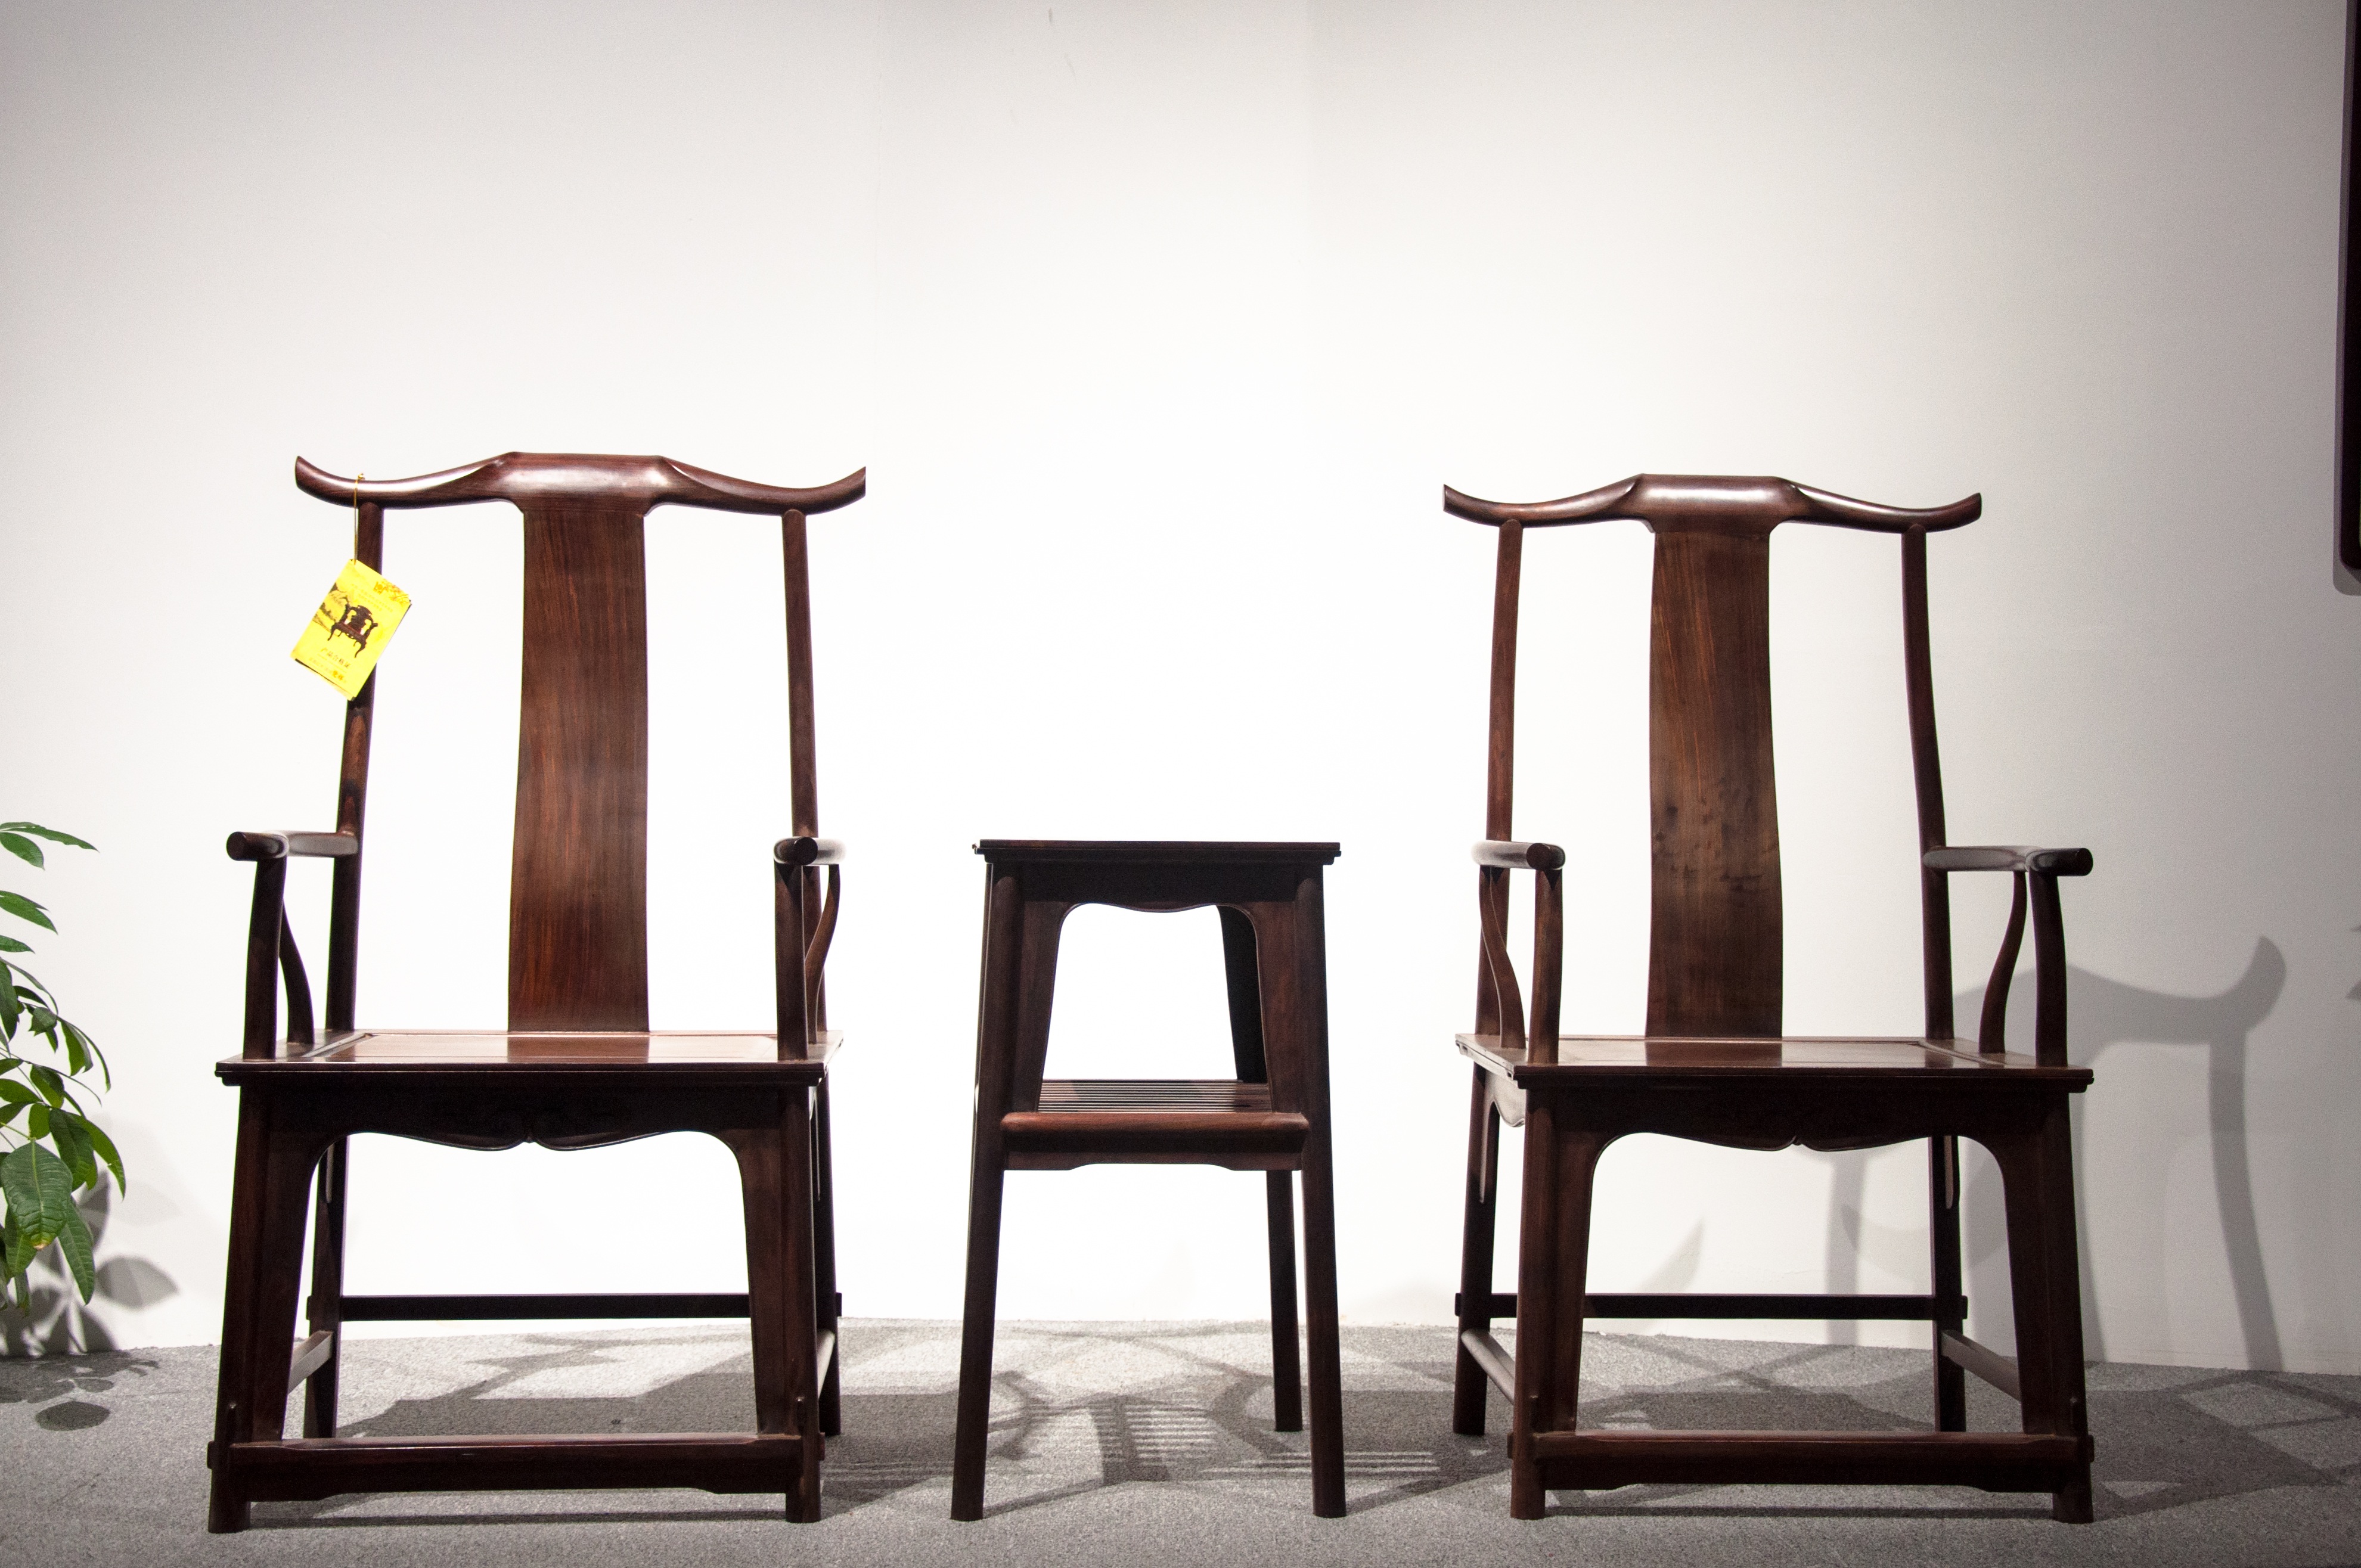
table, wood, chair, furniture, redwood, design, armchairs, dining room